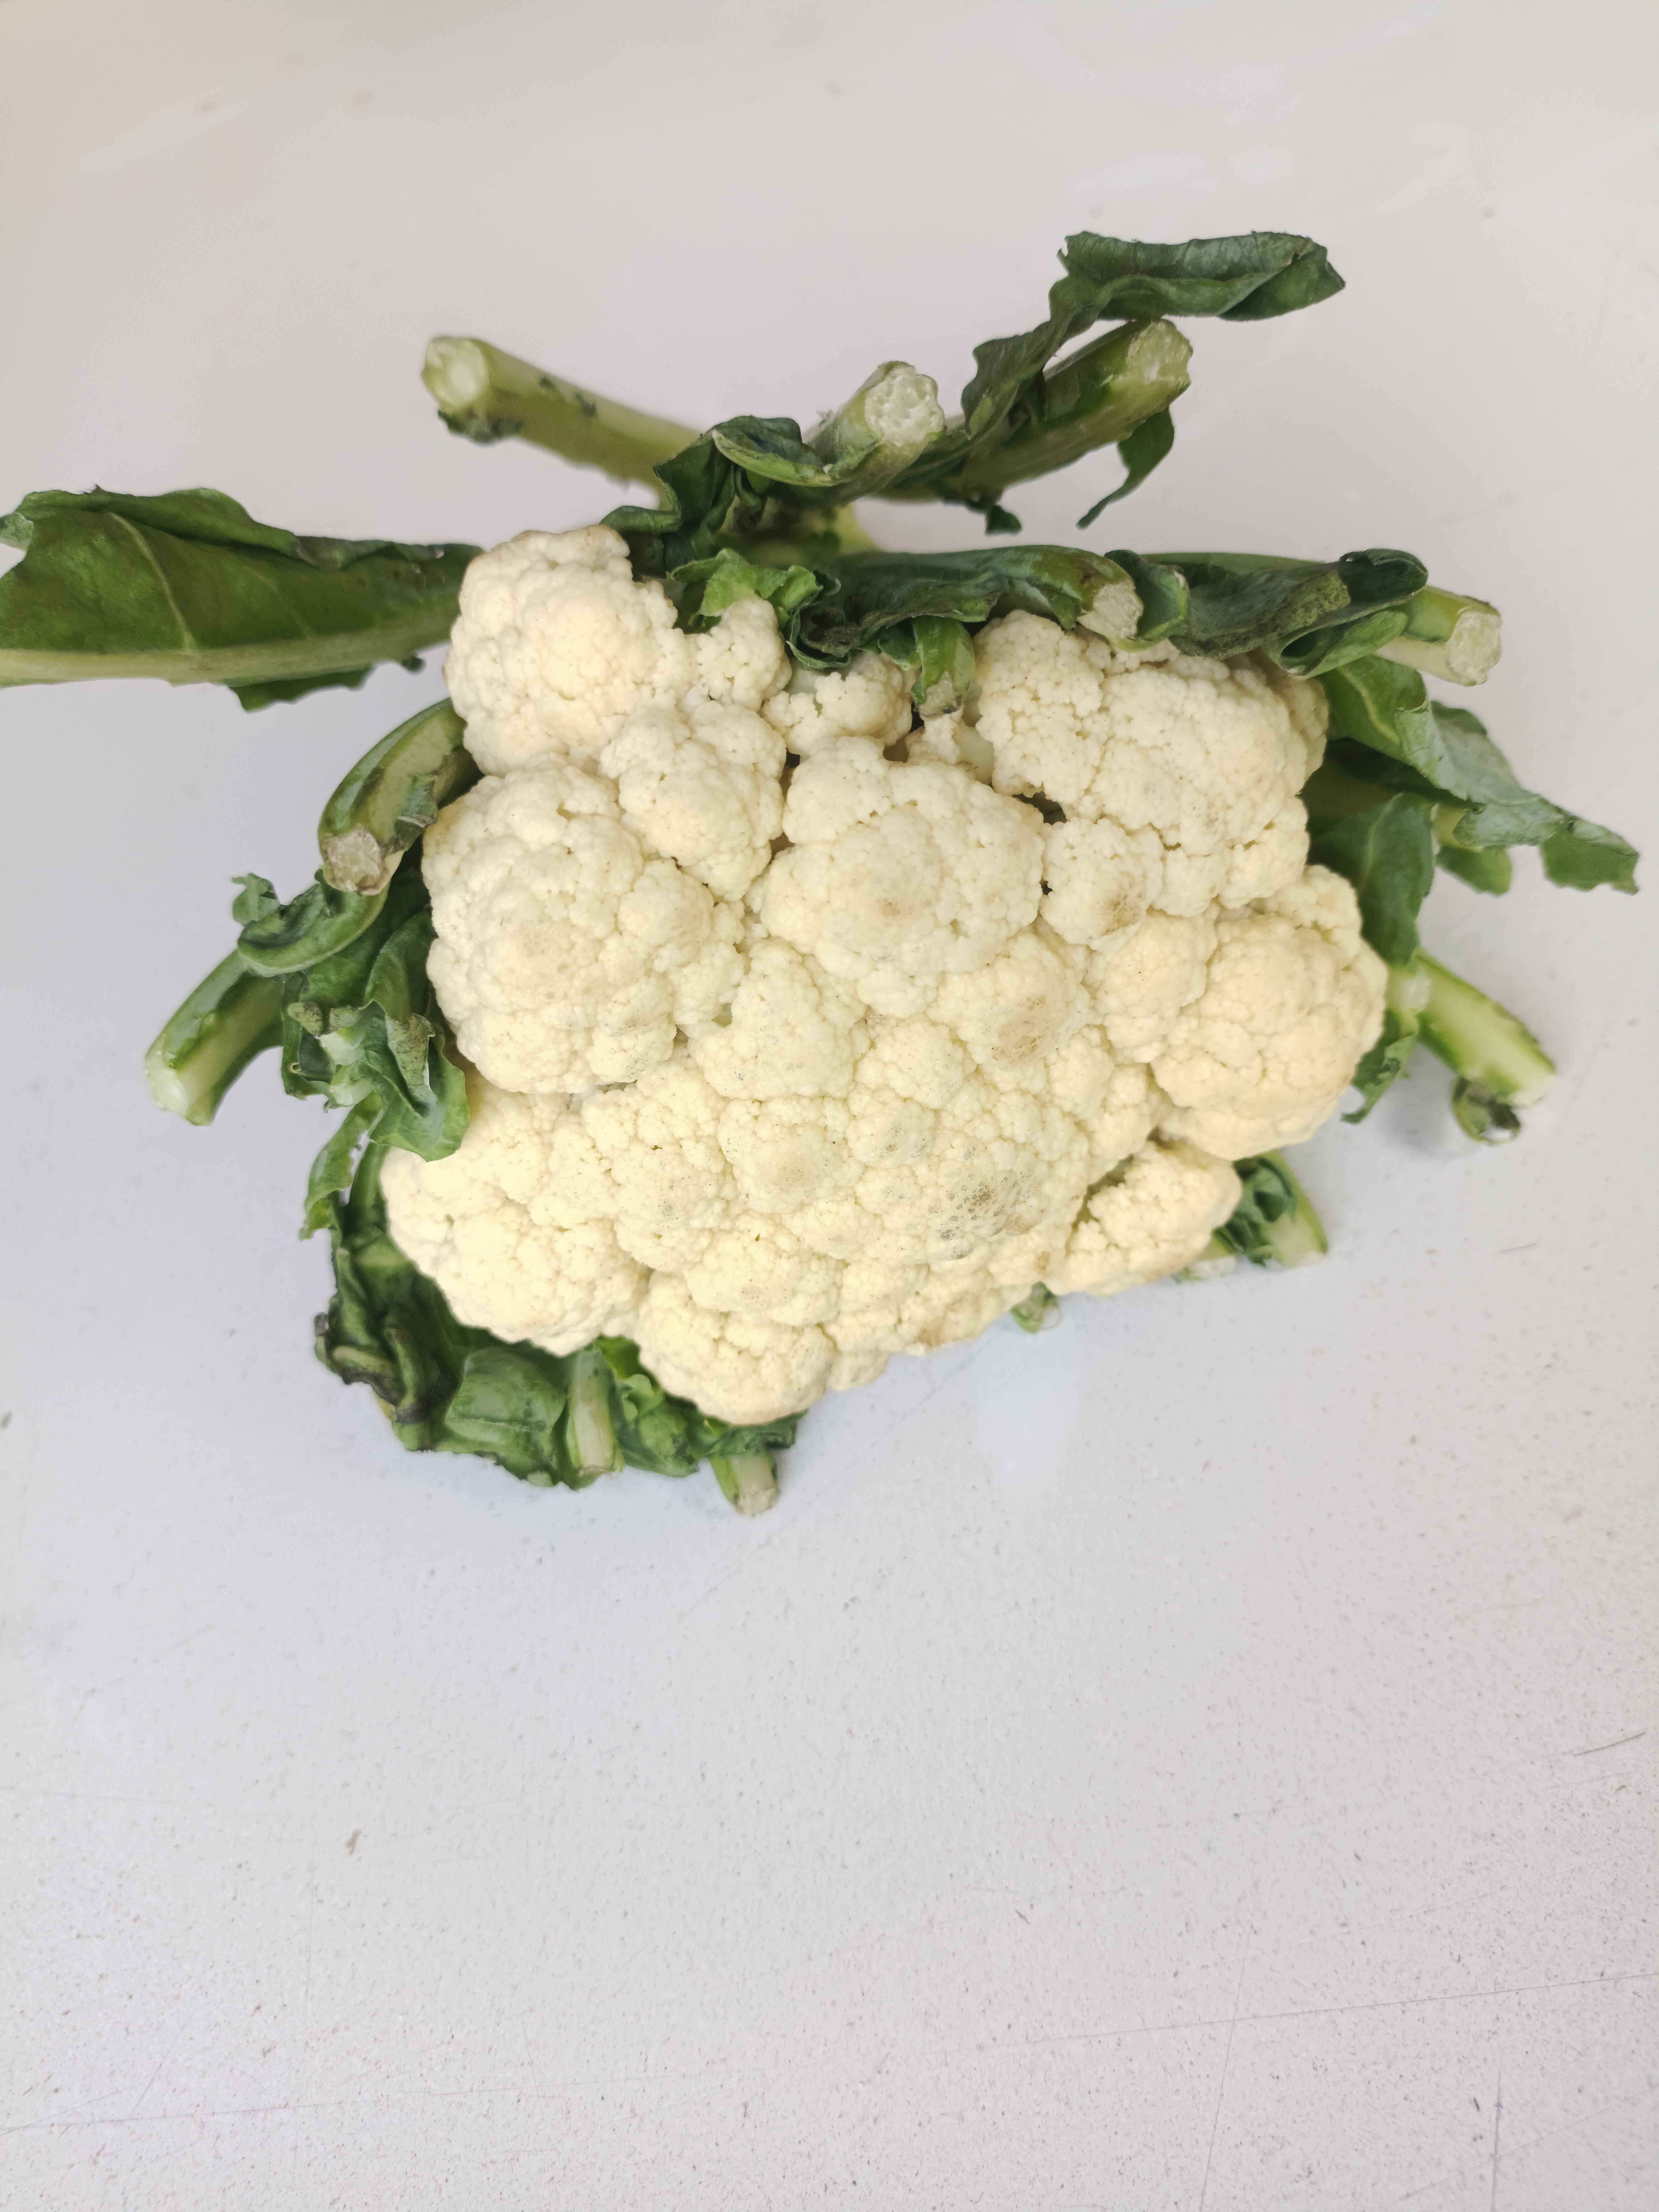
Label: Brassica oleracea